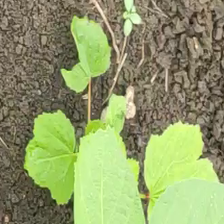
Weed species: Little_Mallow(Malva parviflora)